Carmen Provenzano

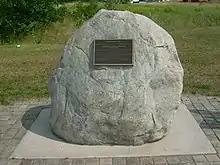
Dedication plaque for Carmen's Way mounted on a boulder along the HUB Trail in Sault Ste. Marie.

On September 15, 2006, "Carmen's Way", a bypass for truck traffic between the Sault Ste. Marie International Bridge and Highway 17, was formally dedicated in Sault Ste. Marie in Provenzano's memory. A dedication plaque reads in part: "He will be fondly remembered as a man who loved and lived for his family, friends, community, and Canada--a man who did things "Carmen's Way.""